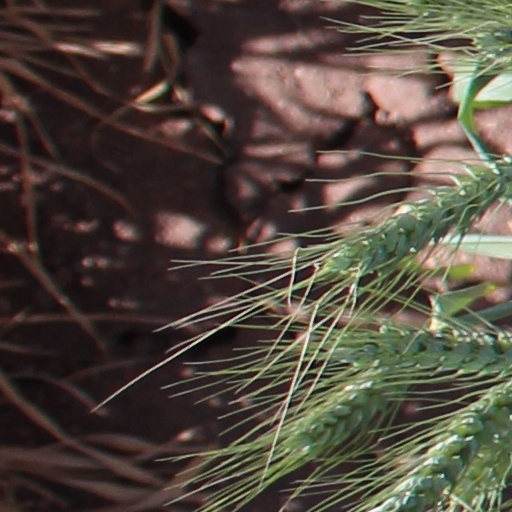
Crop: wheat